George Hutchison (mayor)

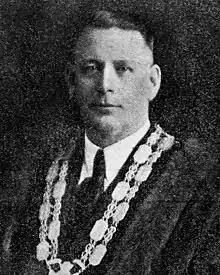
George Hutchison

George William Hutchison (3 April 1882 – 14 February 1947) was a New Zealand politician and accountant. He was Mayor of Auckland City from 1931 to 1935.